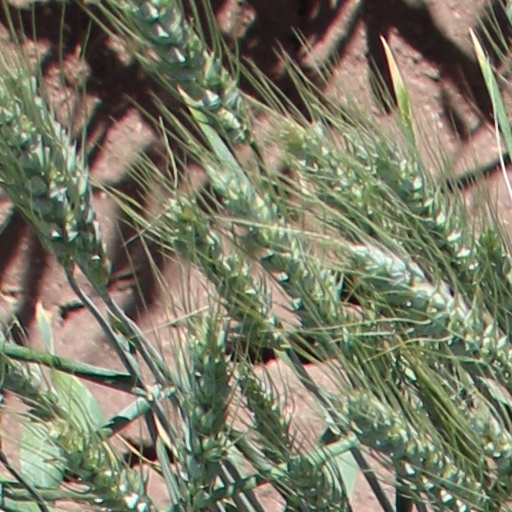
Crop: wheat